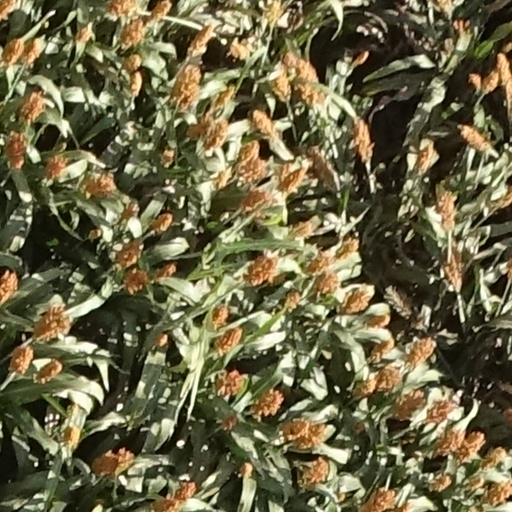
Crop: sorghum